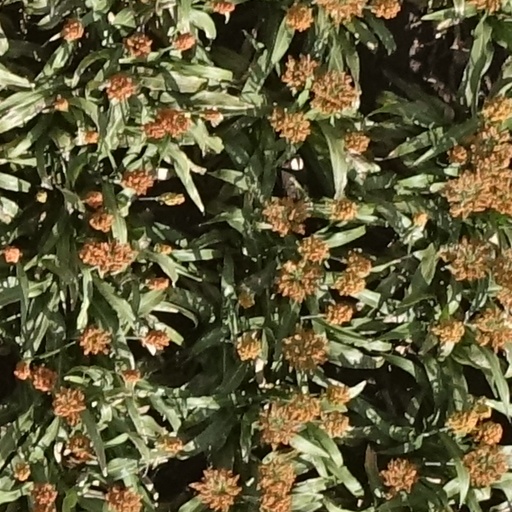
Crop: sorghum